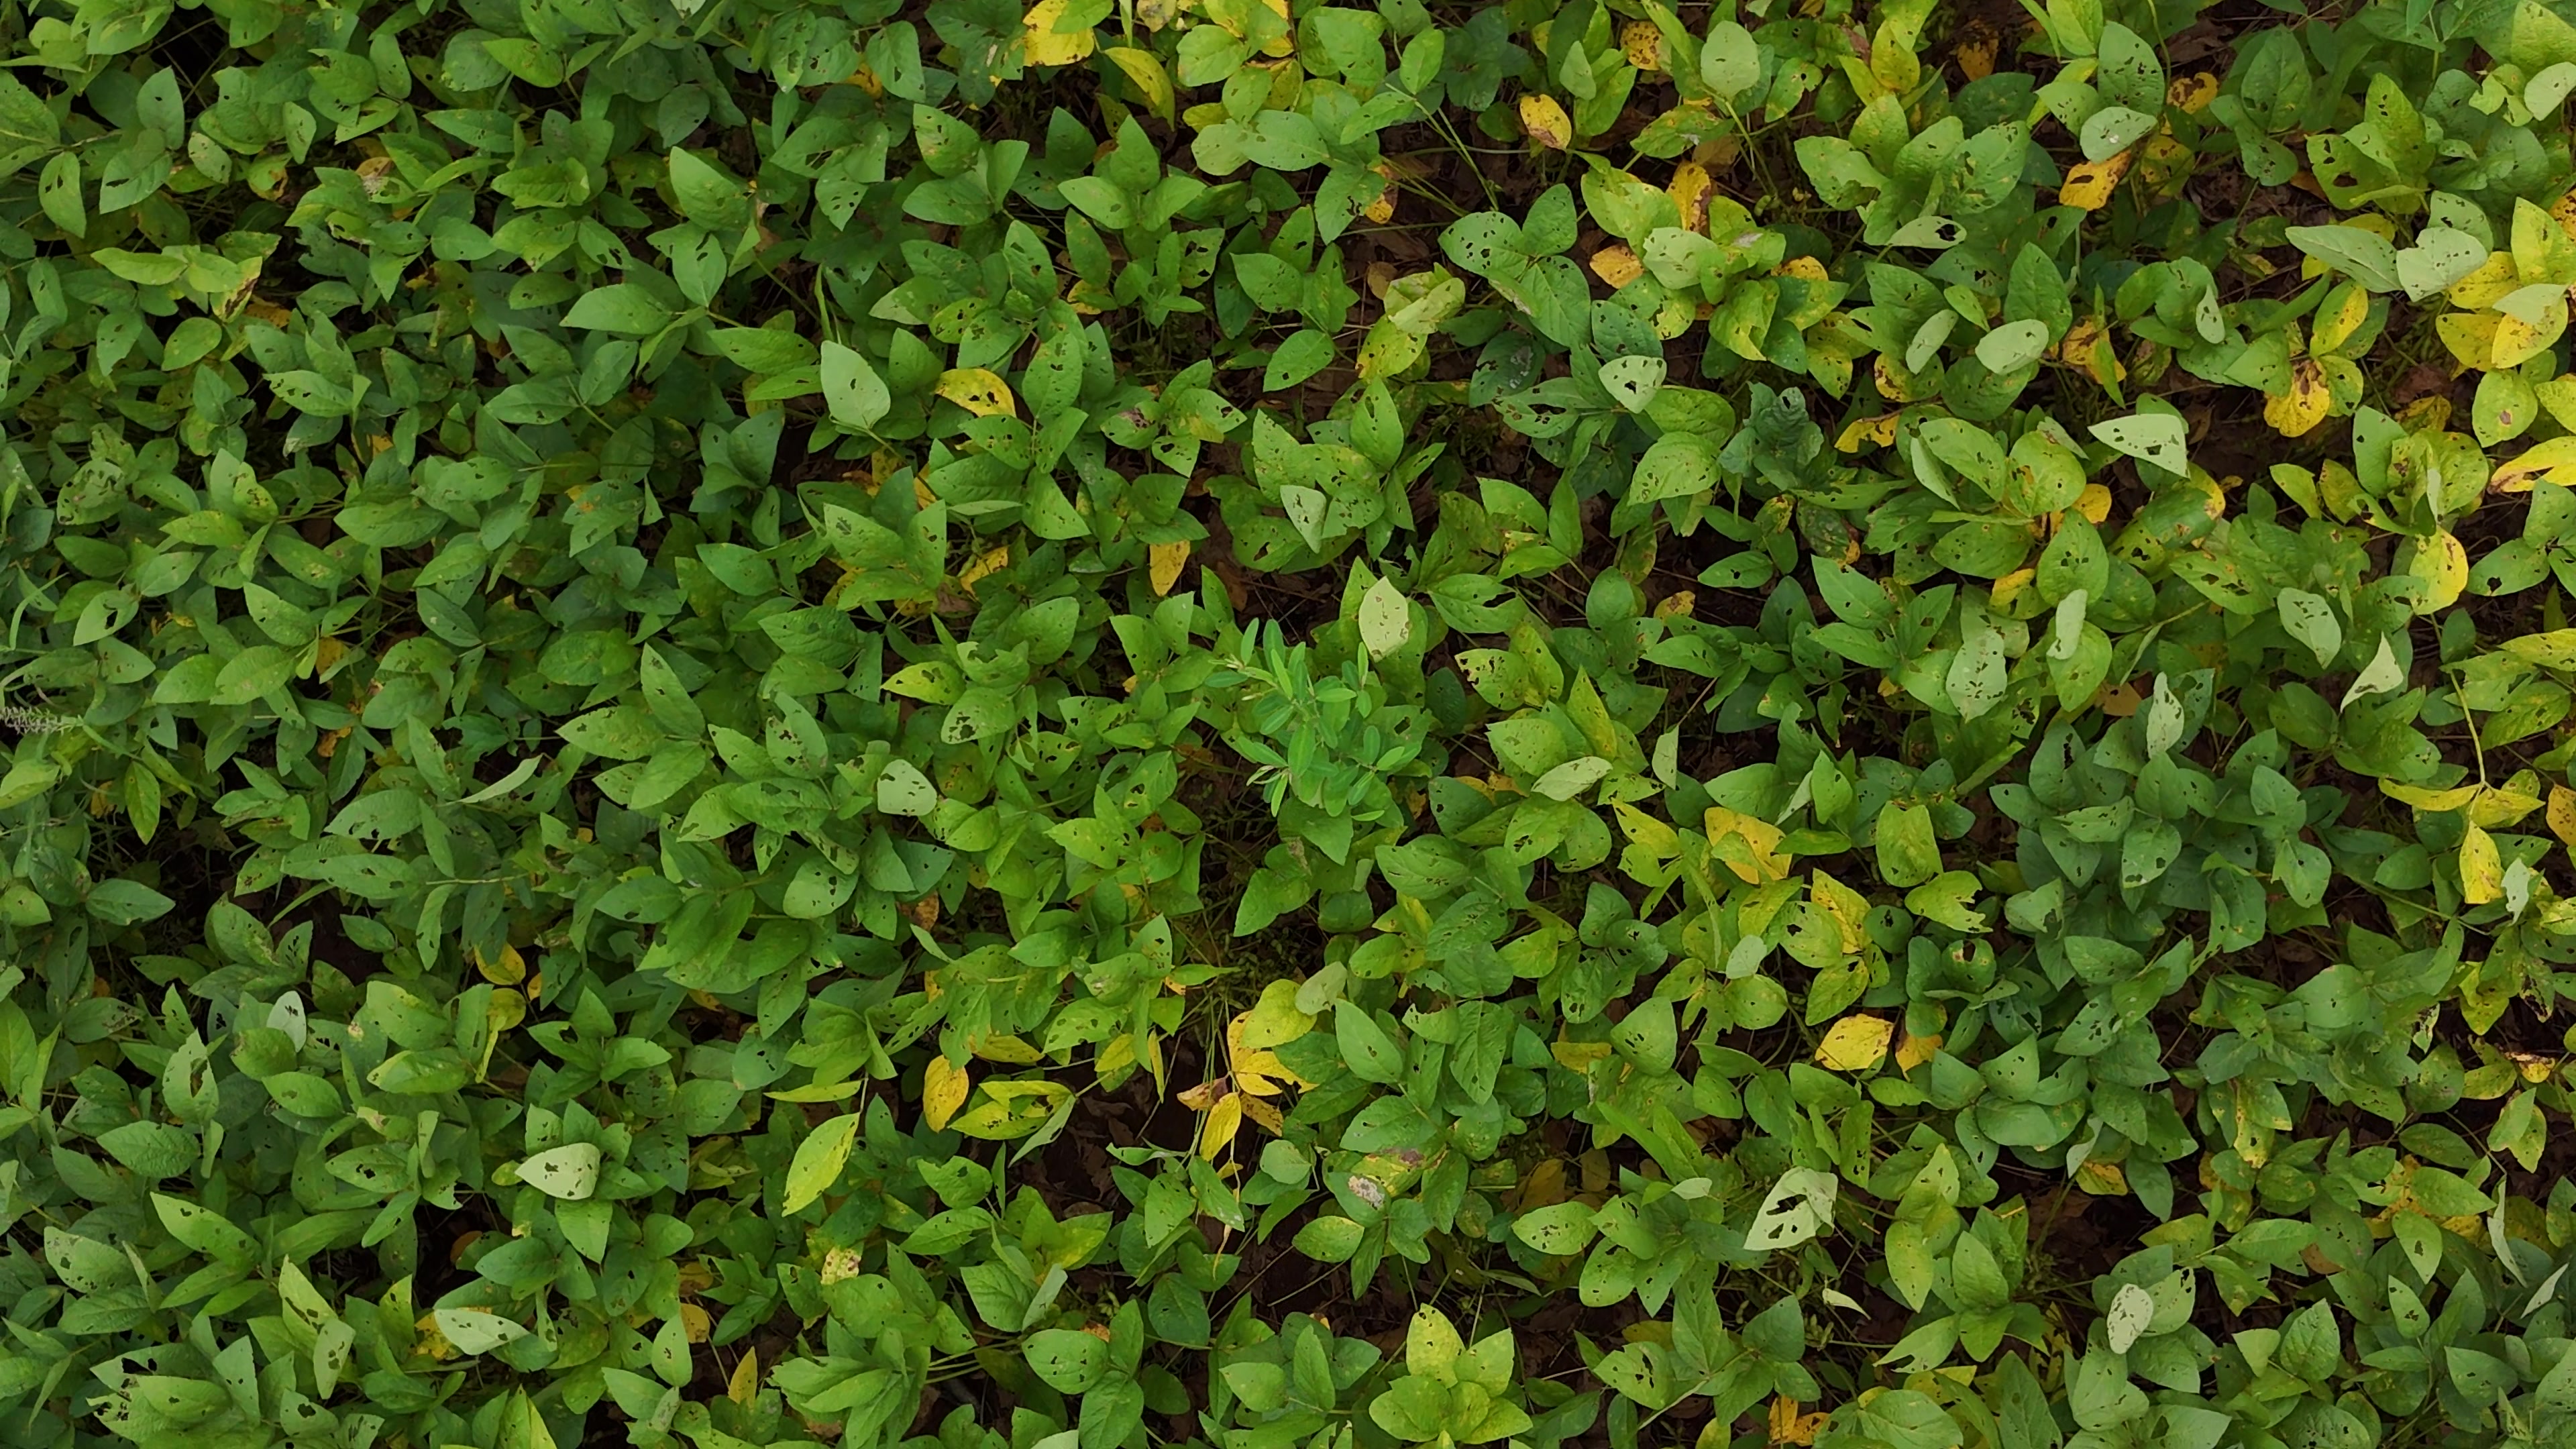
Label: Rust